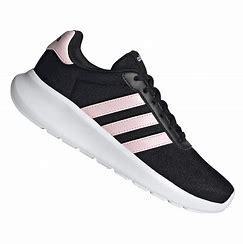
Brand: Adidas
Model: Lite Racer